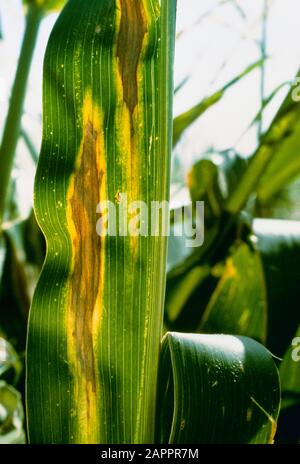
Plant: Corn
Disease: corn northern leaf blight